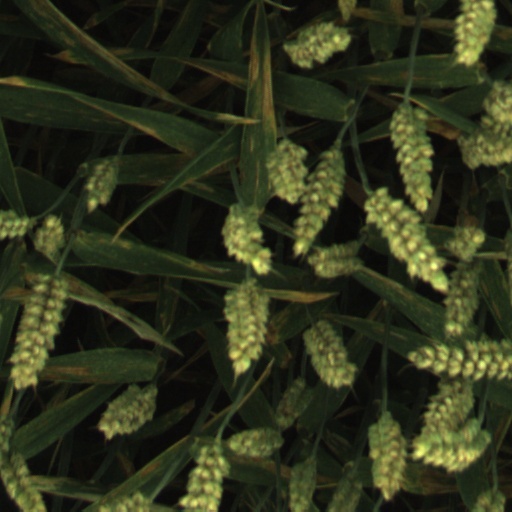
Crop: wheat